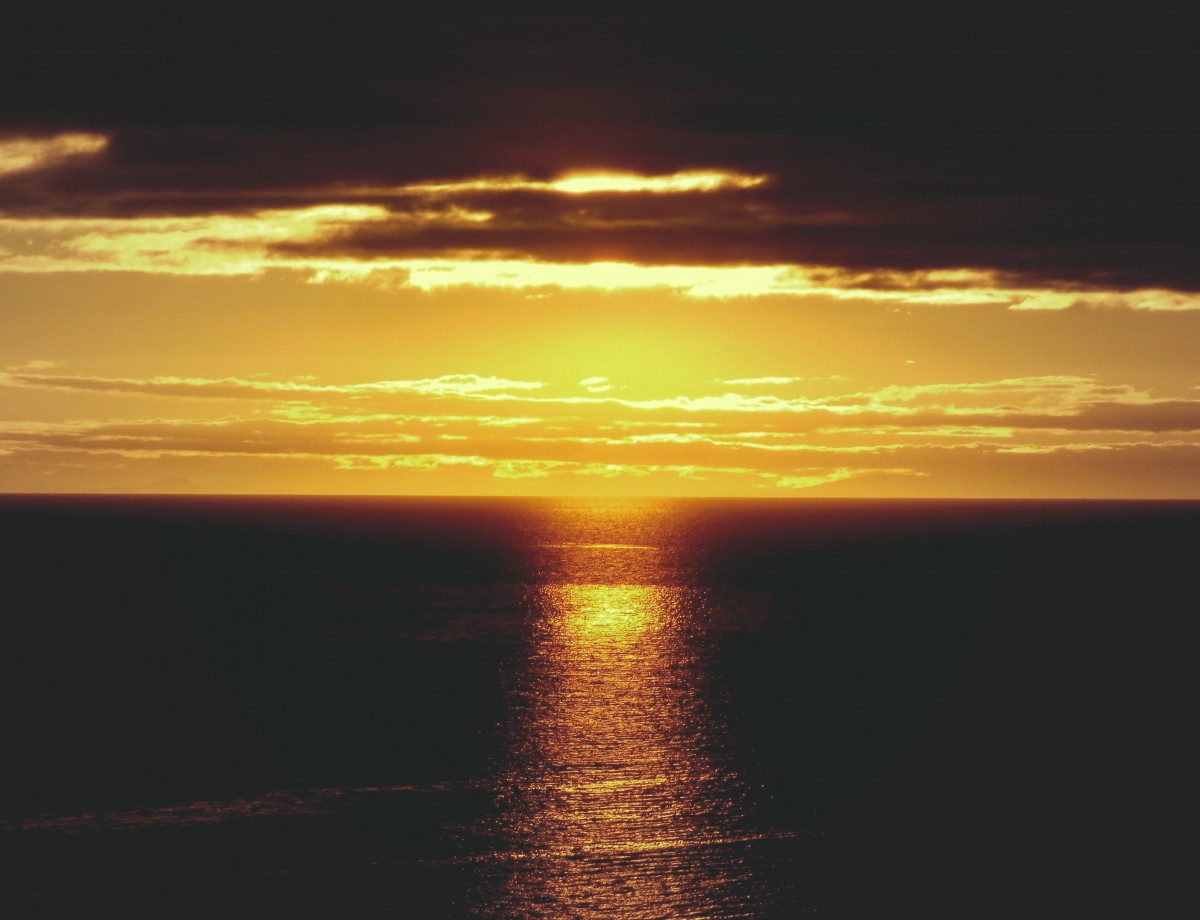
Tags: coast, ocean, horizon, cloud, sun, sunrise, sunset, sunlight, dawn, atmosphere, dusk, evening, reflection, afterglow